Peter Matthews (printmaker)

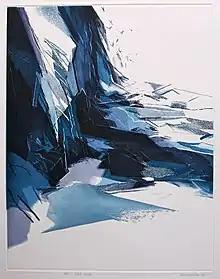
'Silent Coast', Aquatint by Peter Matthews 1988

Landscape has always dominated his work. Early inspiration came from the quarries of Wales and the idea of figures in an empty pared-down landscape. In 1971, he established a studio on the north coast of Scotland. There were no more figures, only the rocks, heather, rivers, cliffs and sea of Caithness and Sutherland. He used several plates for each etching and a wide colour palette a